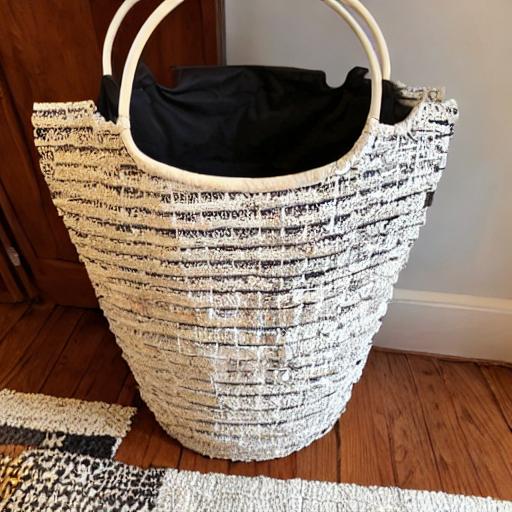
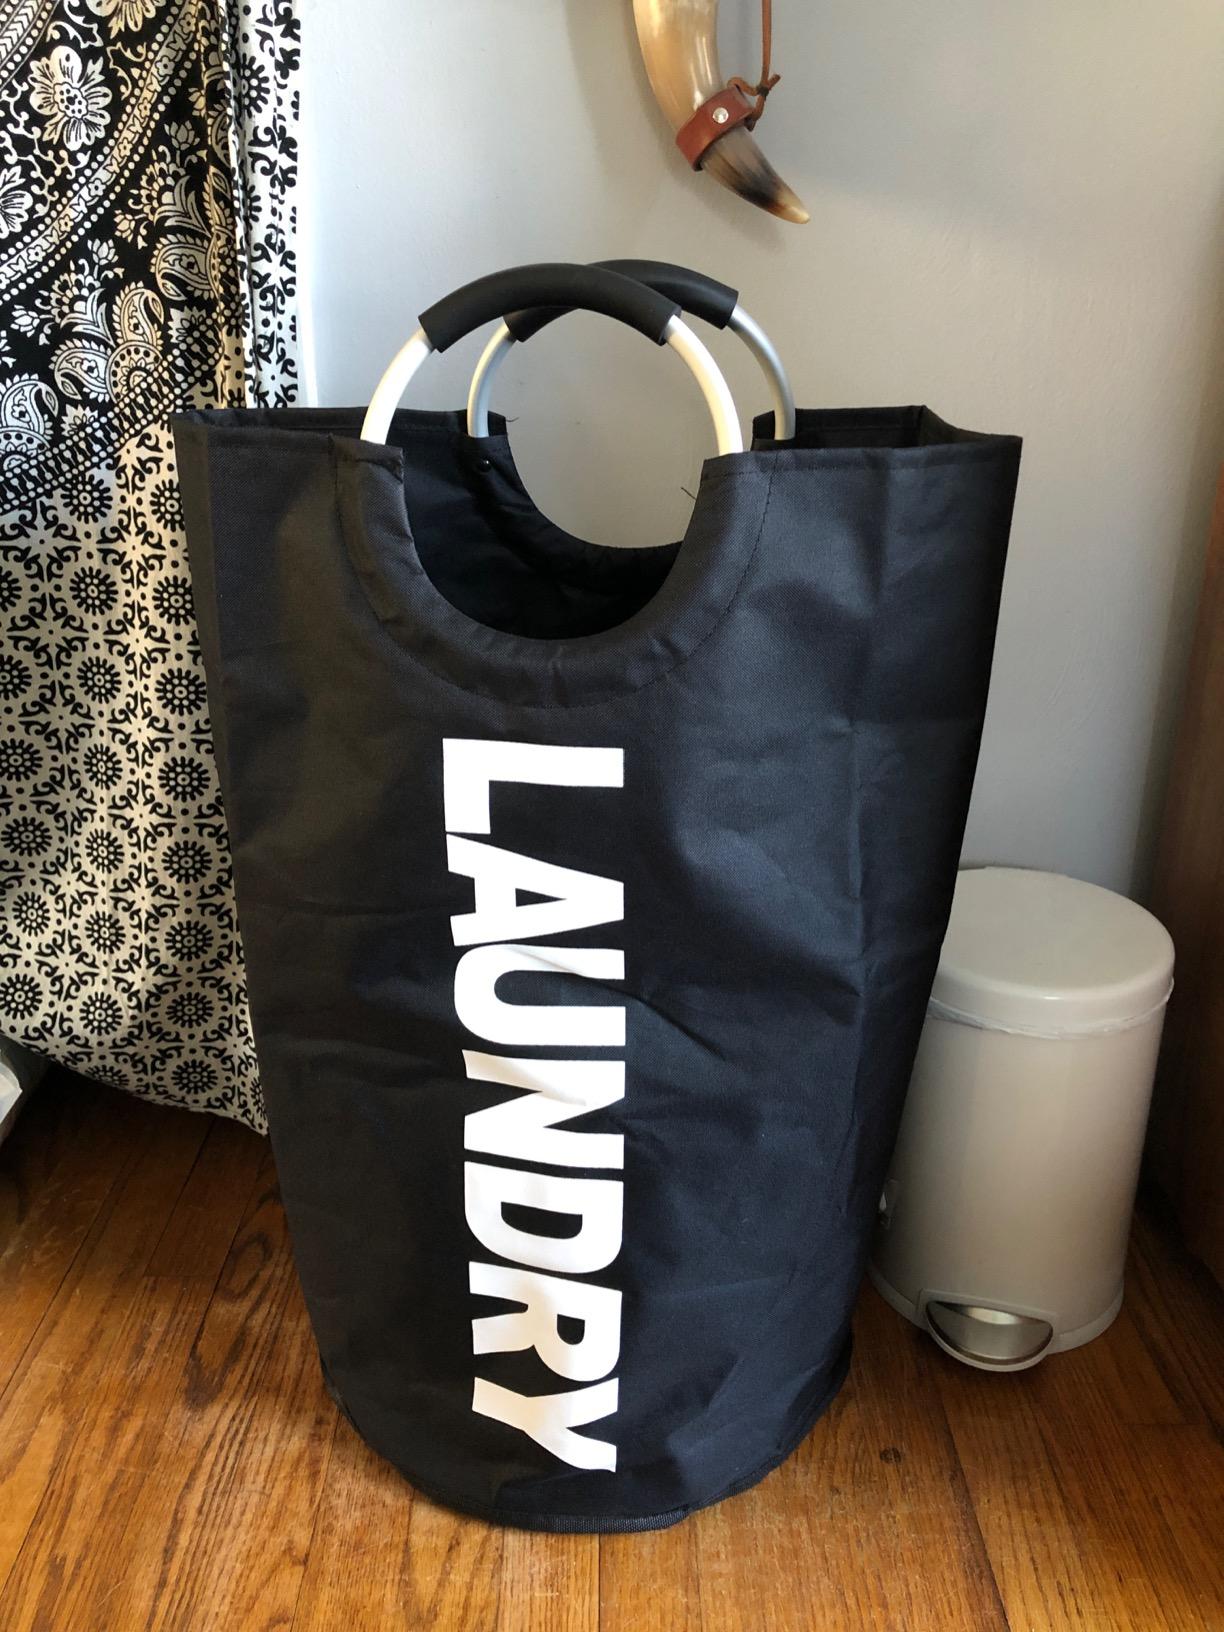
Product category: items_hamper
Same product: no